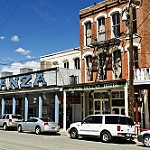
Label: street